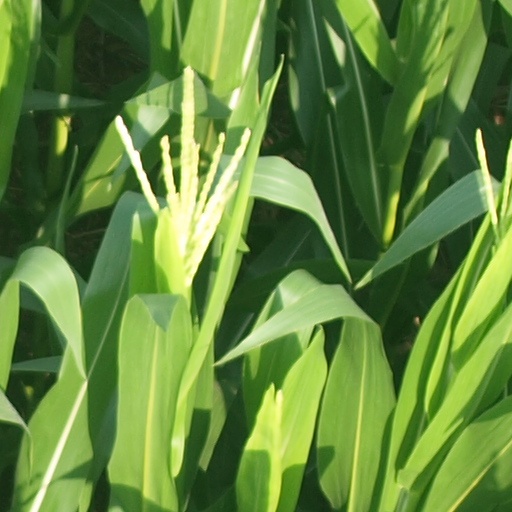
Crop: maize; corn